Rebecca/Eureka transponding radar

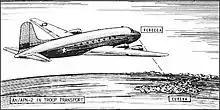
Airborne Long Wave Rebecca Responsor training sketch

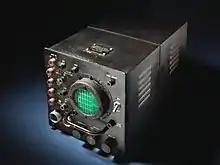
1943 Rebecca radar transceiver at the National Air and Space Museum

In December 1942 Brown was flown to the US via Pan Am Clipper to meet with the US I Troop Carrier Command. They started production of a number of versions of the Mk. III as the AN/PPN-1 (Eureka), AN/PPN-2 (Portable Eureka) and AN/TPN-1 (Transportable Eureka). The AN/APN-2 (Rebecca), also known as the SCR-729, used a display that saw use for a number of purposes.